Golden Mile, Durban

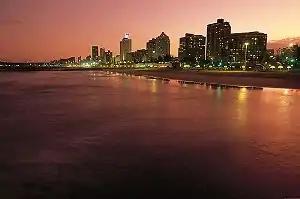
View of the Golden Mile at sunset

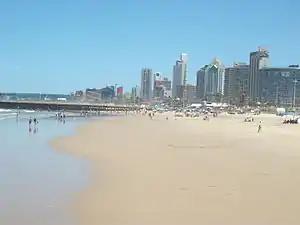
View of Golden Mile from North Beach

The Golden Mile (or, colloquially, "The Mile") is the popular stretch of beachfront in the city of Durban, KwaZulu-Natal, South Africa, including the promenade that runs along with it. It runs roughly from uShaka Beach (where the uShaka Marine World is located) in Point Waterfront to Suncoast Casino and Entertainment World in the north and now includes a route directly to Moses Mabhida Stadium. It abuts the central business district of the city to its west.